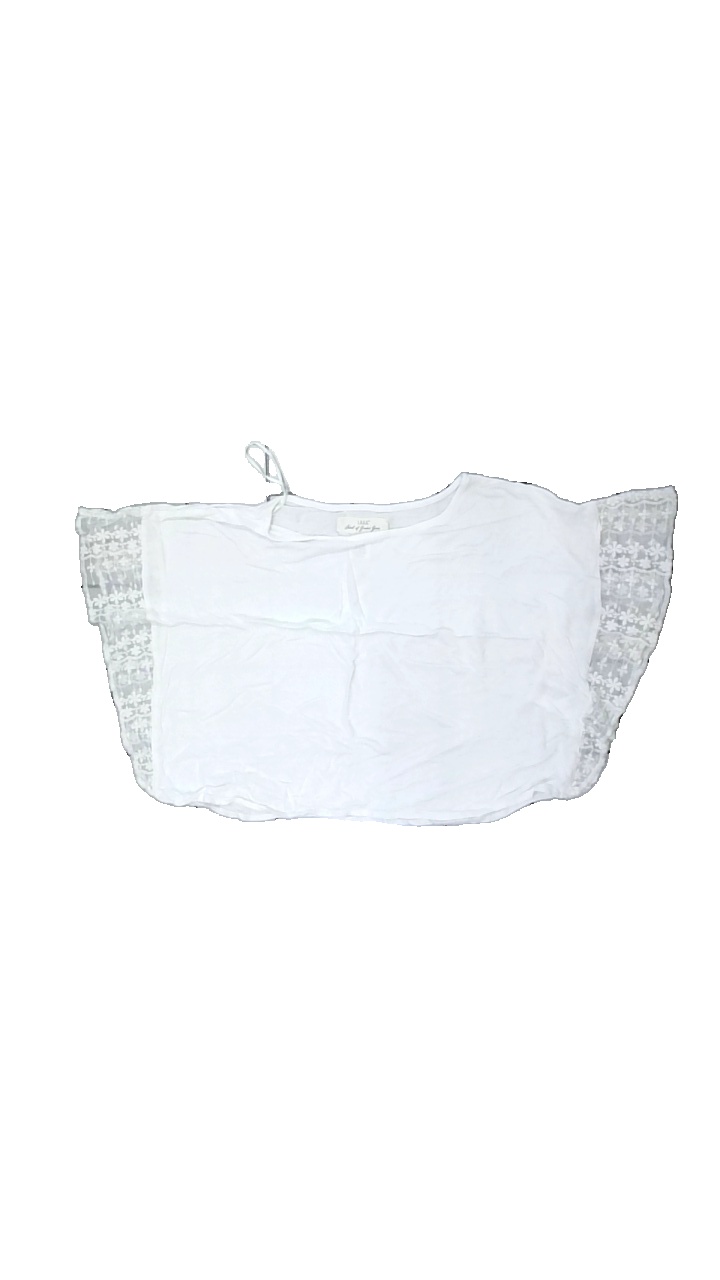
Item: T-shirt (Children)
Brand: Logg (h&m)
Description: vit tröja med spets vid axlarna med blommigt mönster
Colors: White
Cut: Regular
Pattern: Lace
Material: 100% viscose
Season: All
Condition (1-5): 5
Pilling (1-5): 5
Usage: Reuse
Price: <50